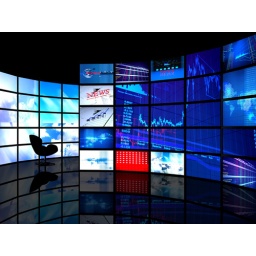
Room with a wall of tv screens and reflective floor Images on TV's screens see in my SS portfolio